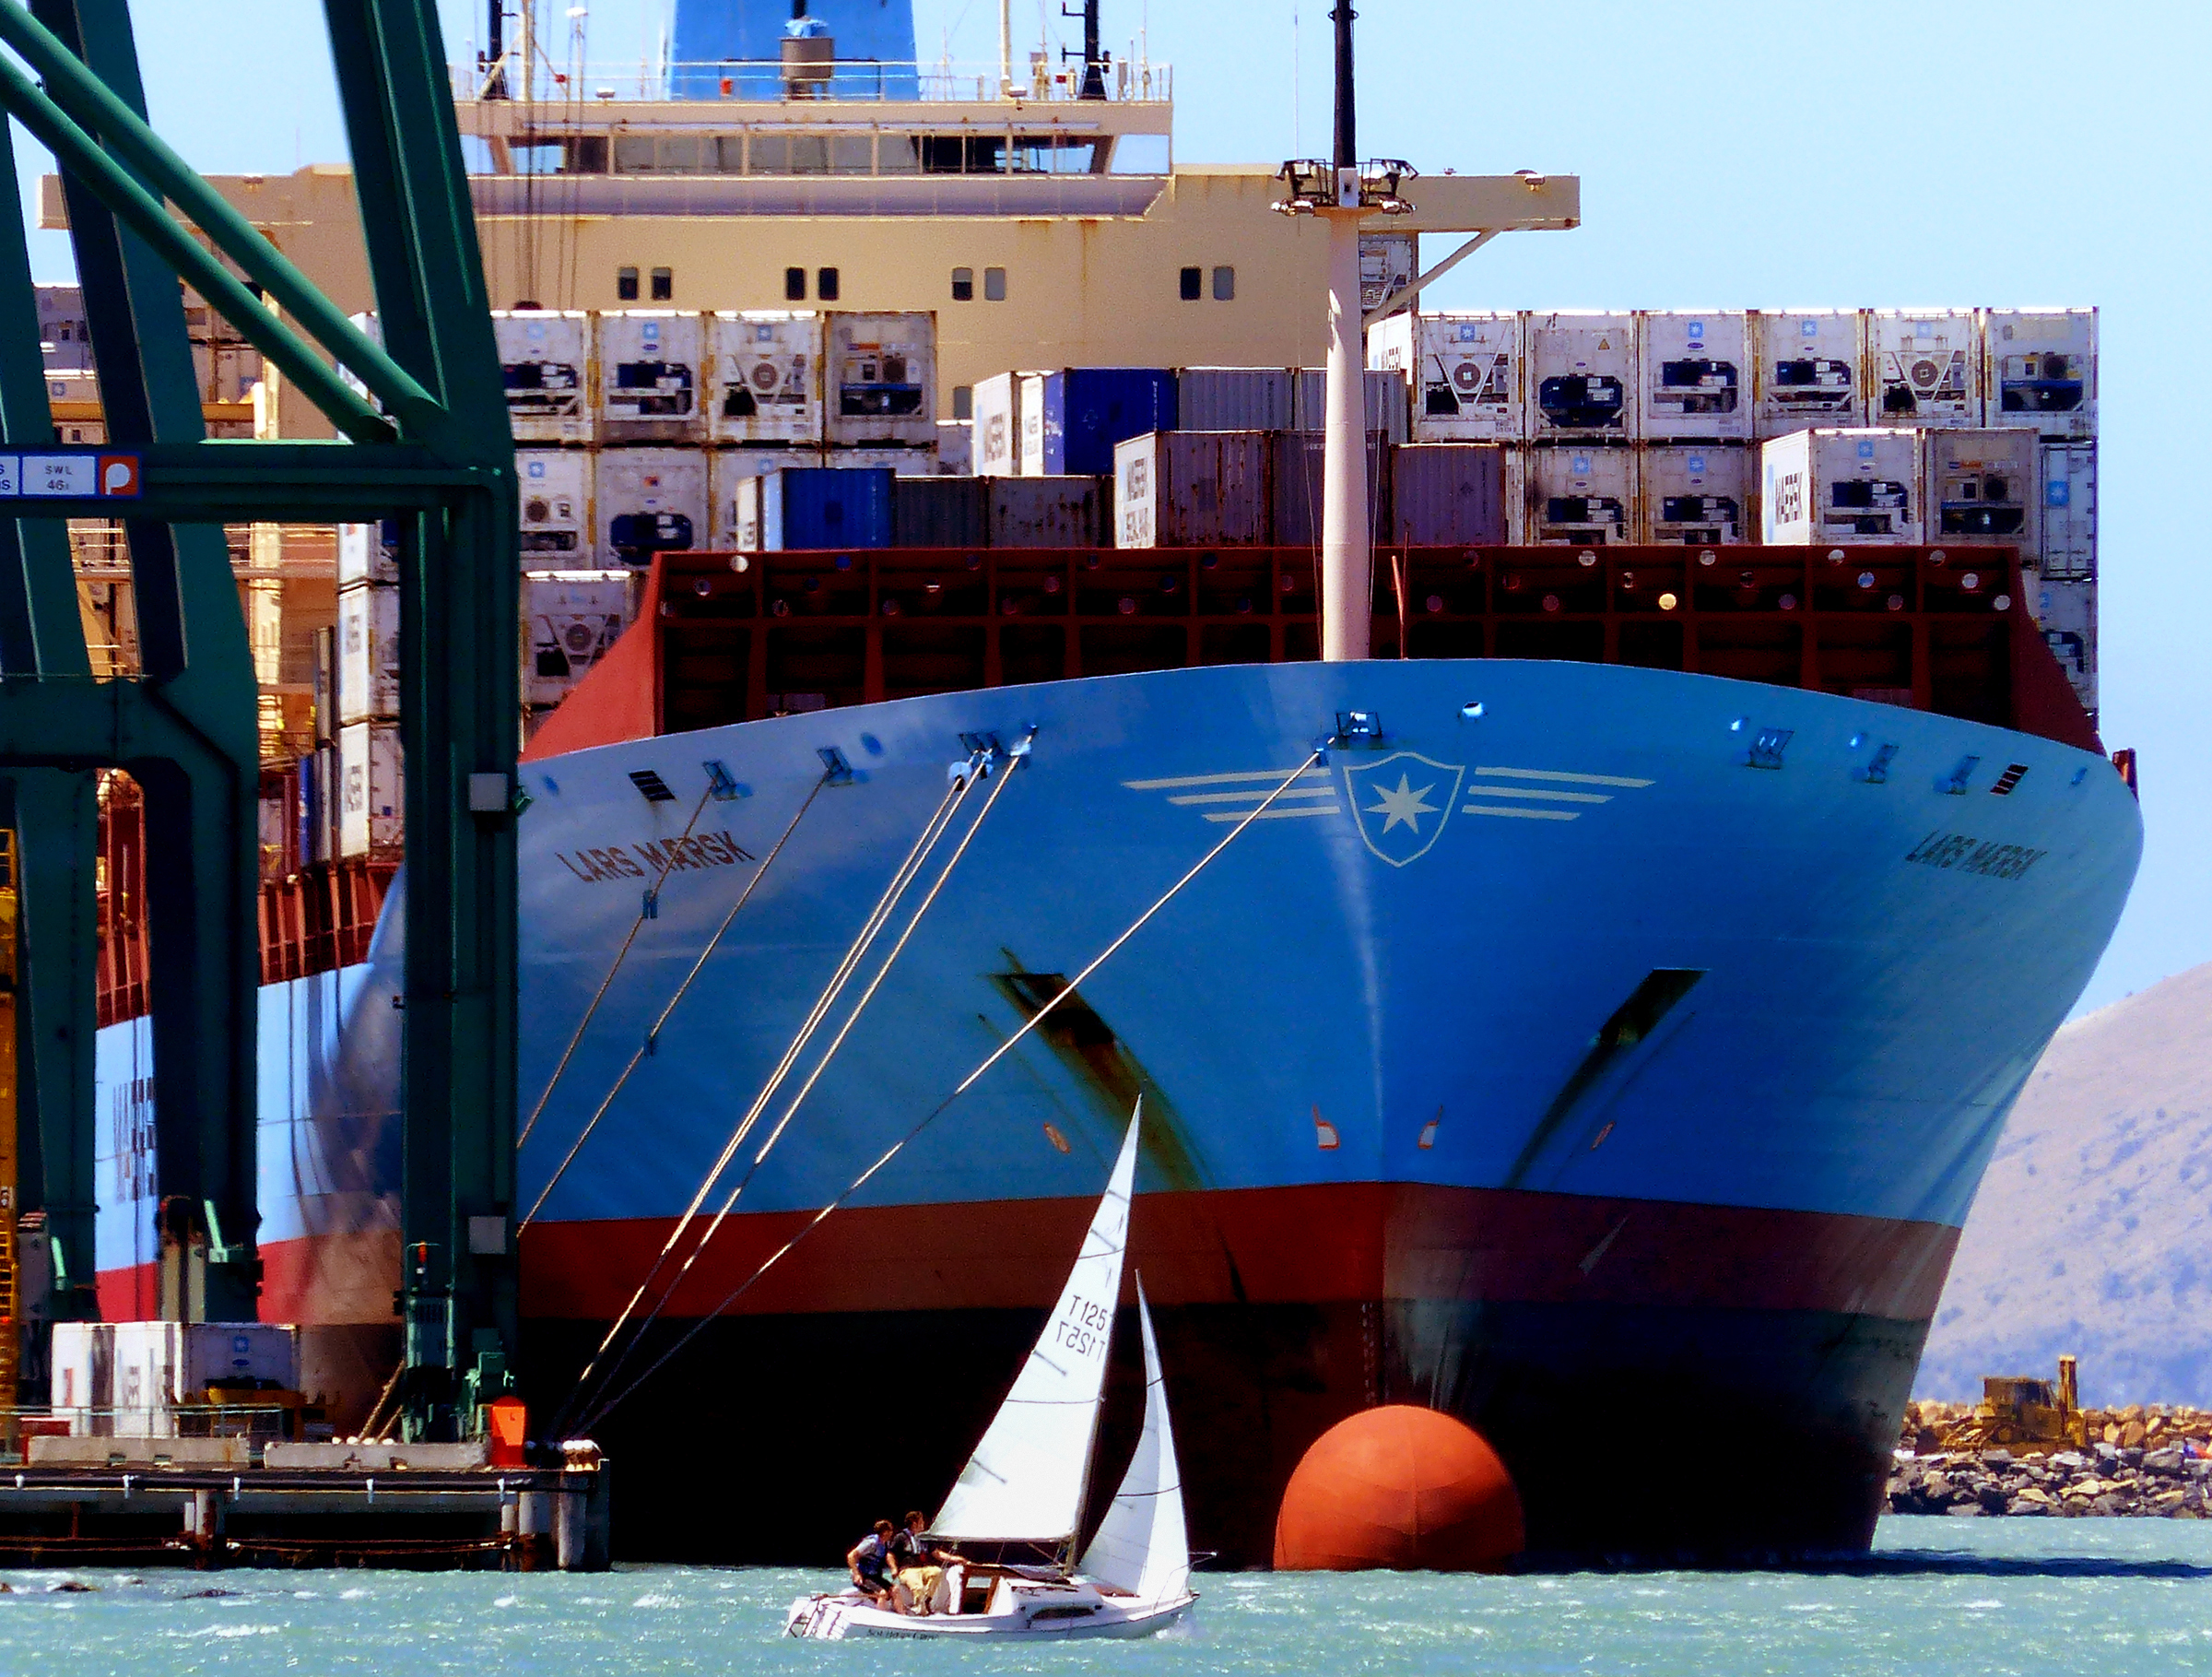
sea, boat, ship, vehicle, yacht, port, cargo ship, publicdomain, ships, big, harbours, larsmaersk, watercraft, container ship, passenger ship, freight transport, ocean liner